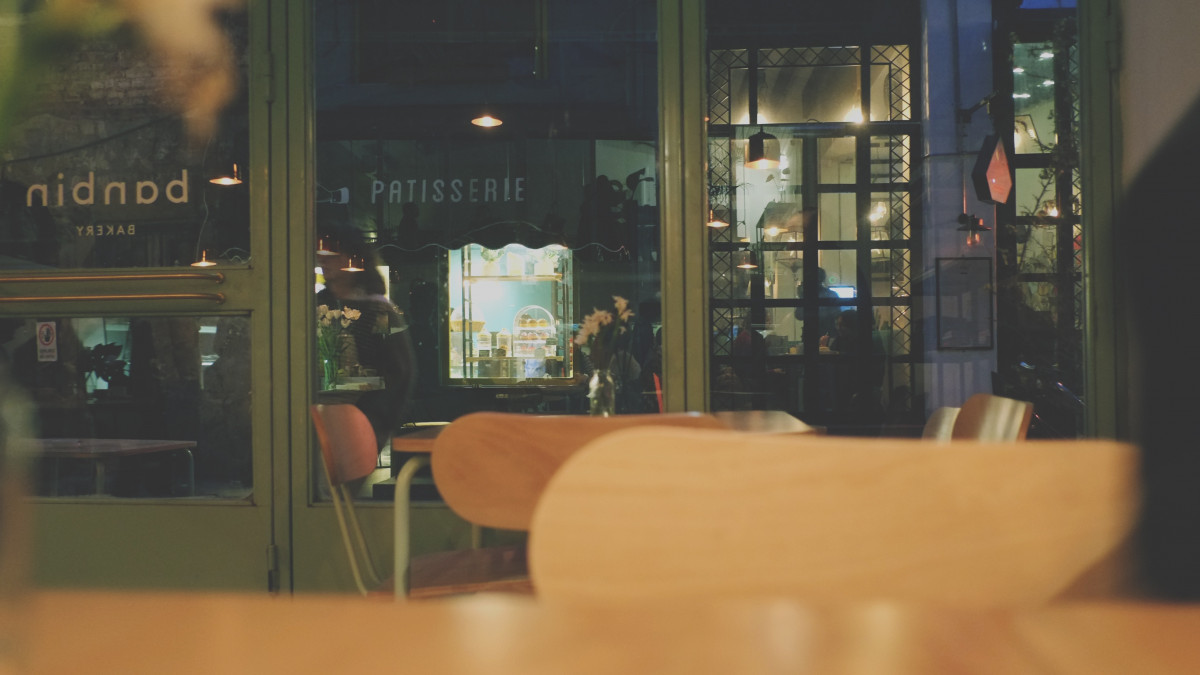
Tags: bar